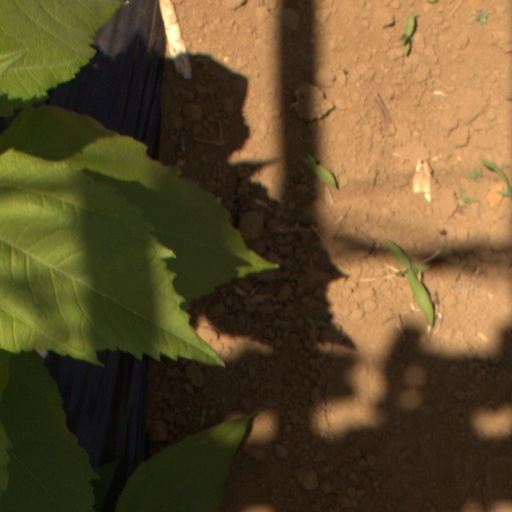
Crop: Jerusalem artichoke